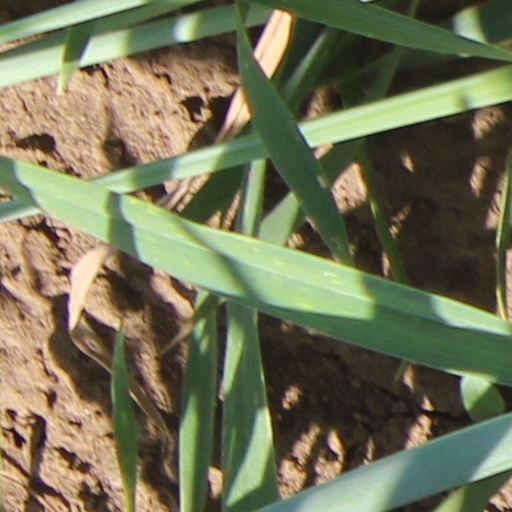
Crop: wheat